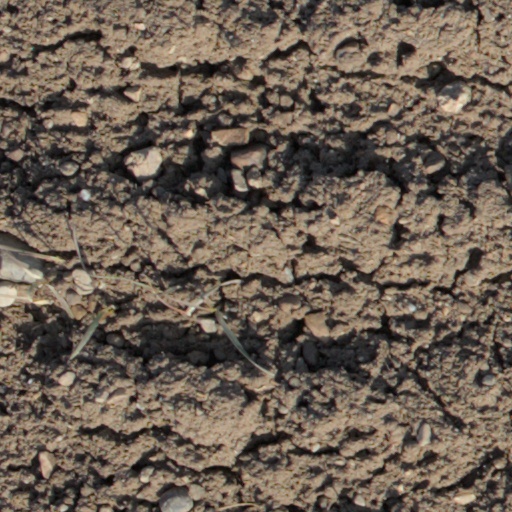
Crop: wheat